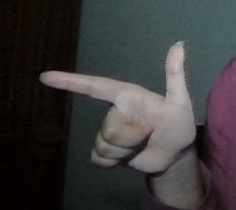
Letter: yaa